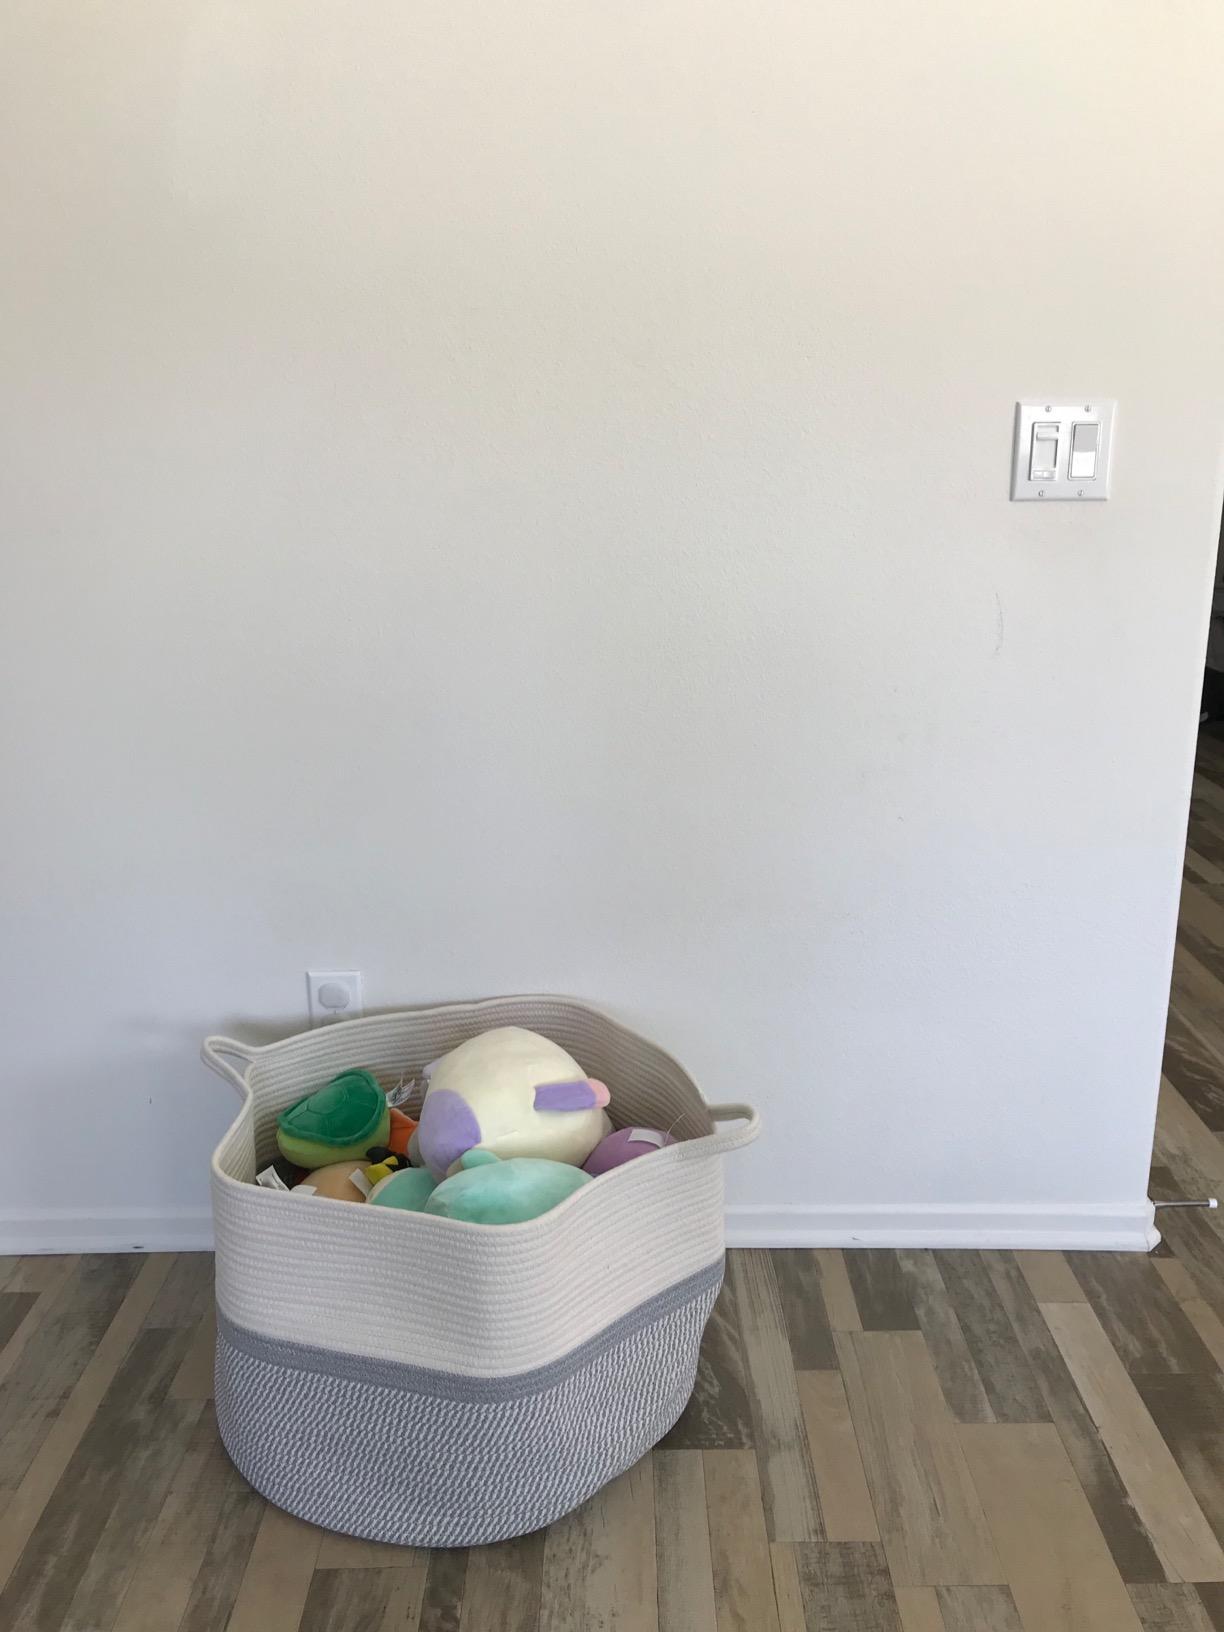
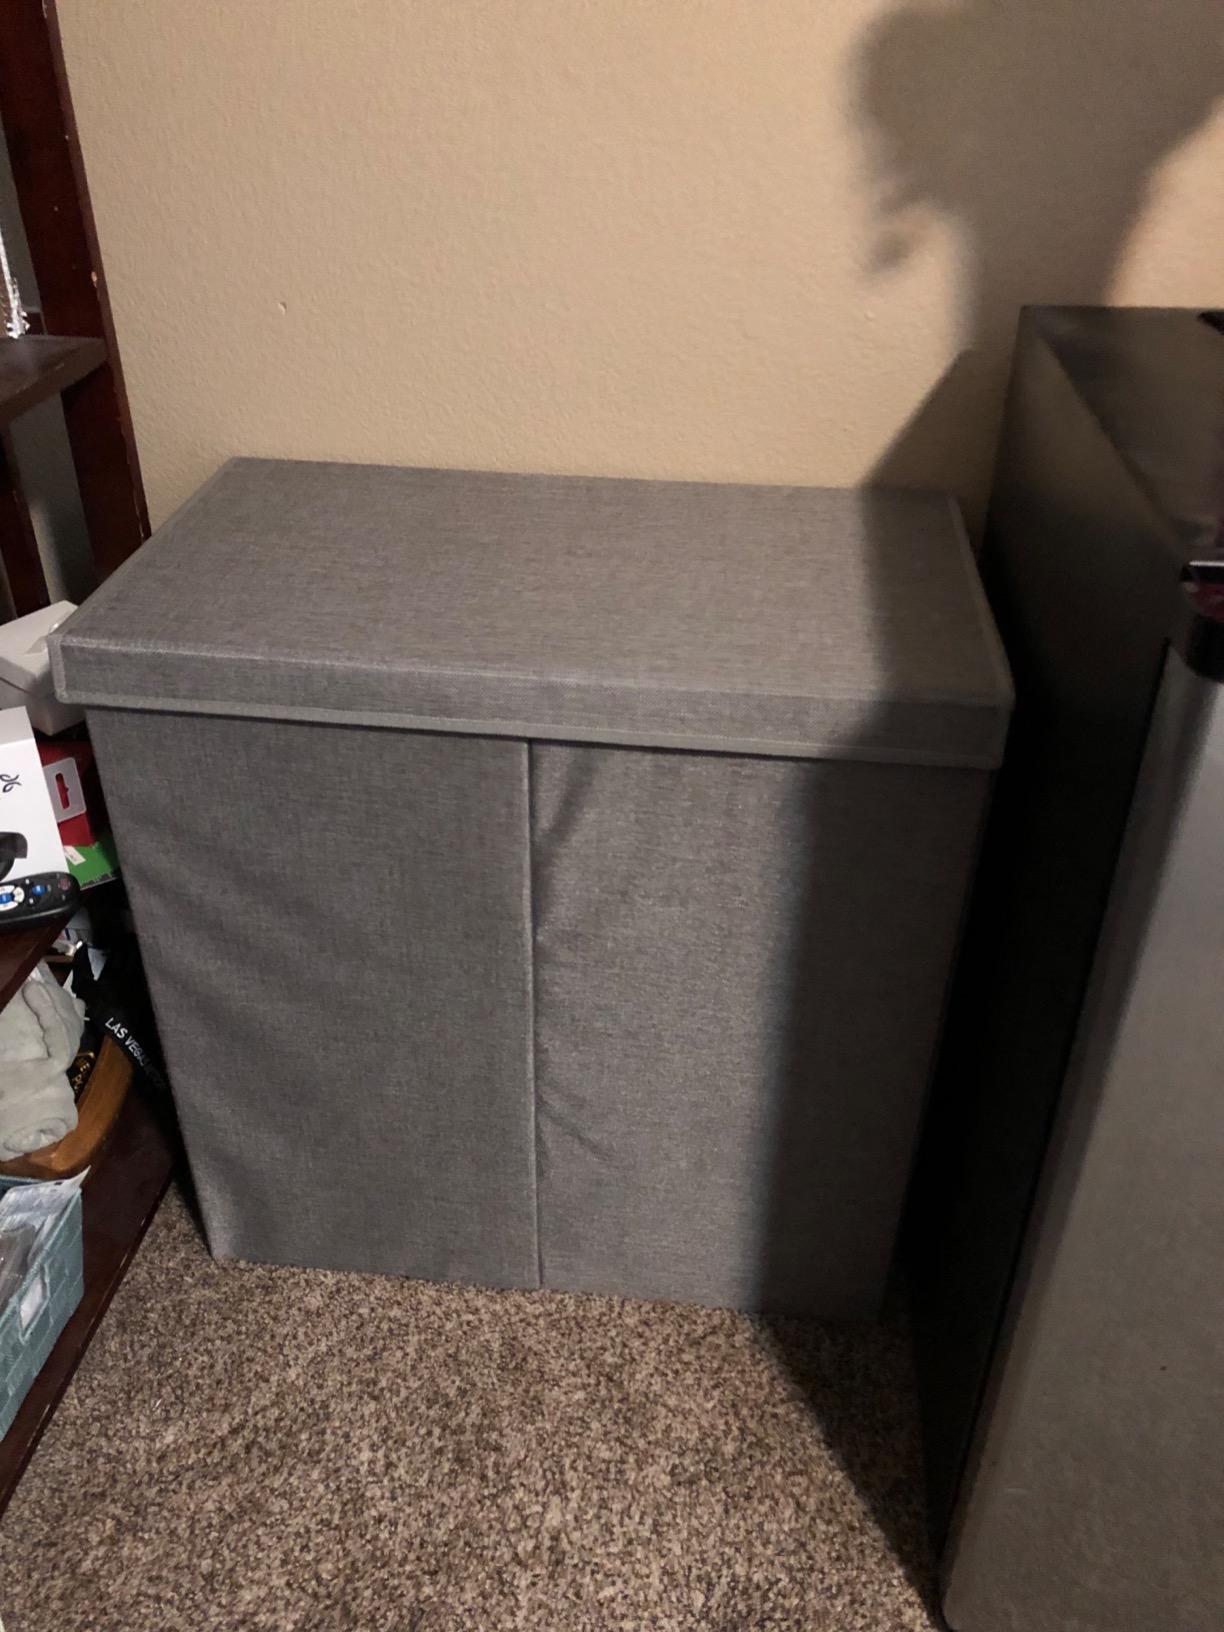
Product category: items_hamper
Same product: no